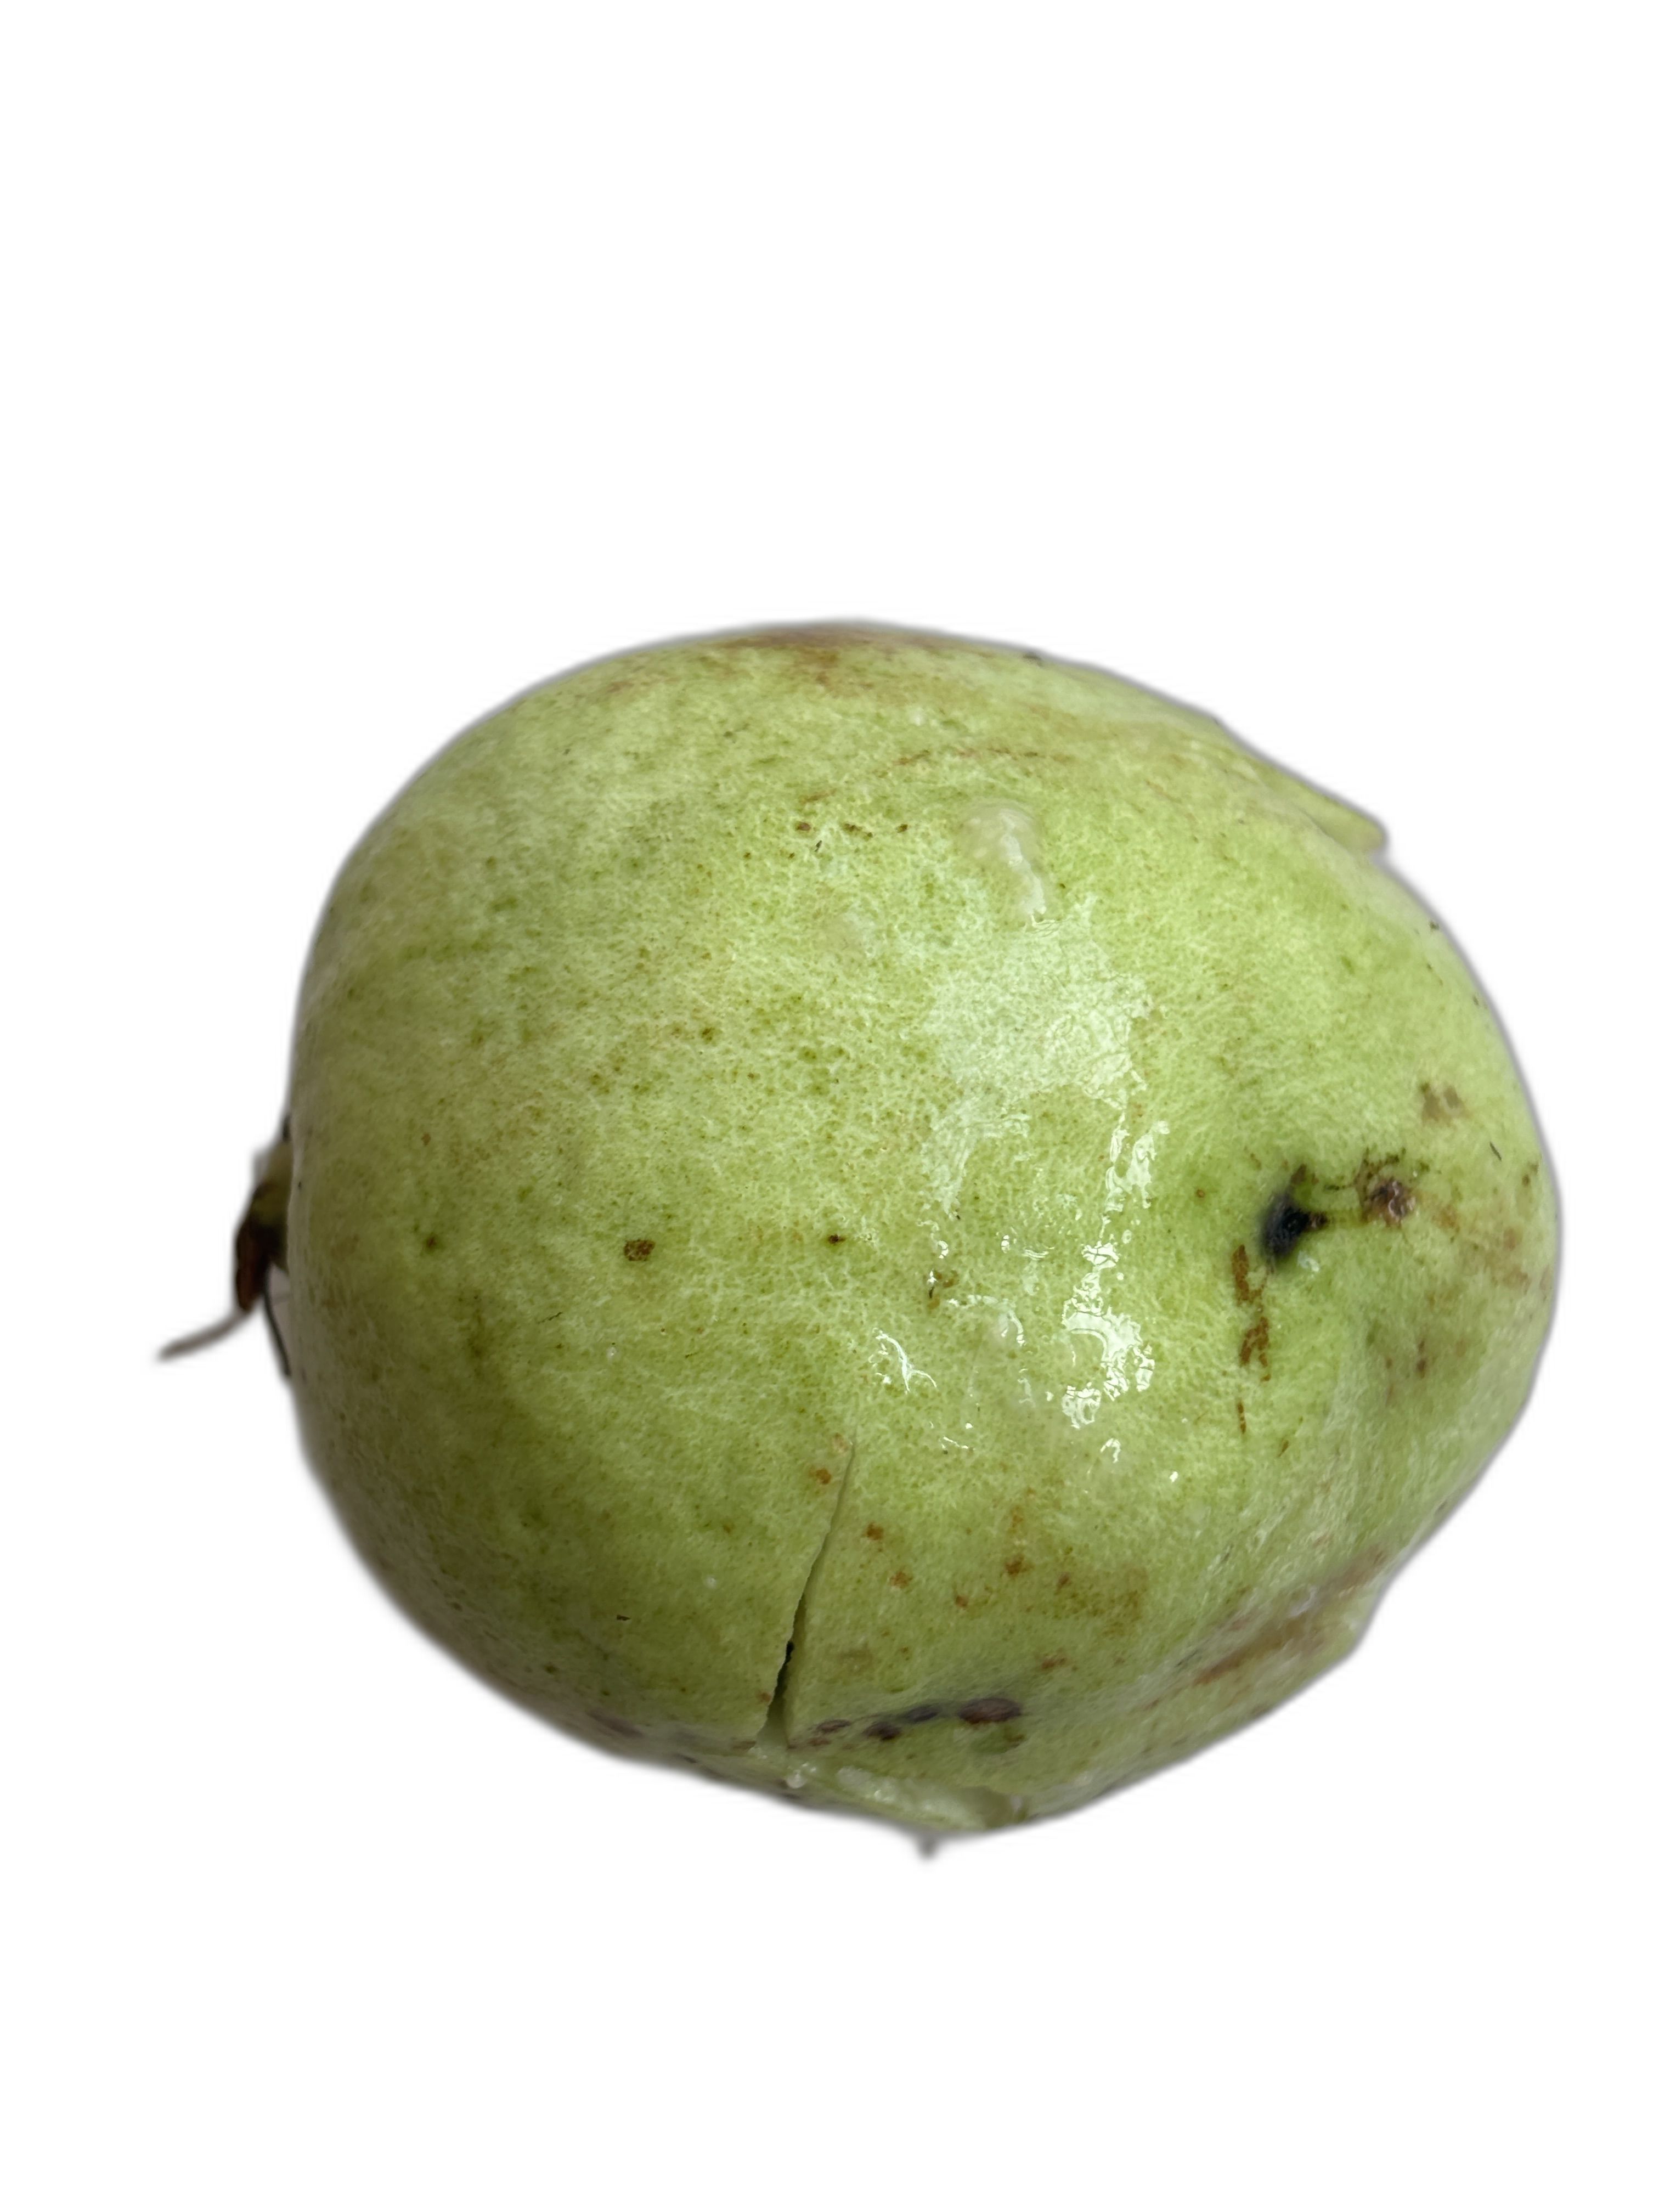
Plant part: fruit
Disease: Anthracnose